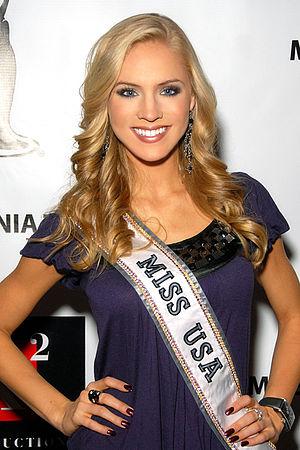
Miss Caroline du Nord USA en anglais : Miss North Carolina USA est un concours de beauté féminine, destiné aux jeunes femmes de la Caroline du Nord, qualifié à l’élection de Miss USA et de Miss America.